Remington Model 700

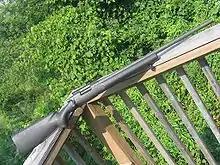
Remington Model 700P

Remington markets the 700 to military forces and civilian law-enforcement agencies under the "Remington Law Enforcement" and "Remington Military" banners, with the military/law enforcement 700s referred to as the Model 700P ("Police").